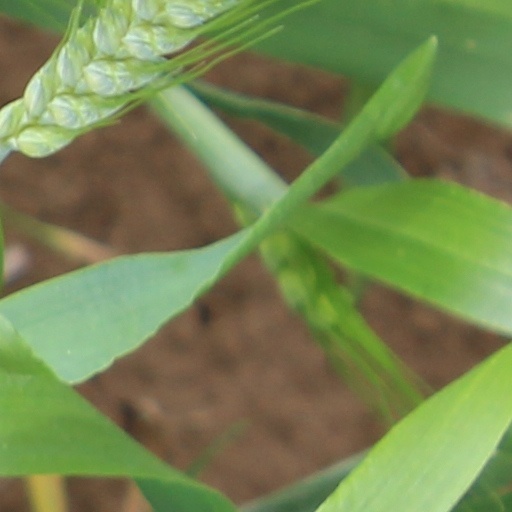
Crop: wheat